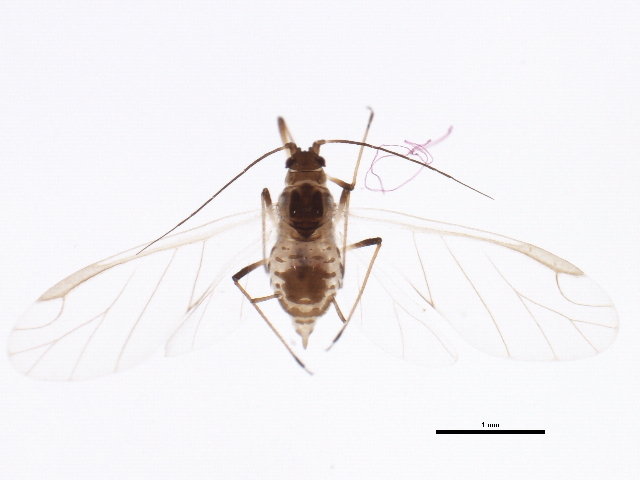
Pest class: green_peach_aphid